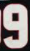
Number: 9